Cathedral of the Consolata, Tehran

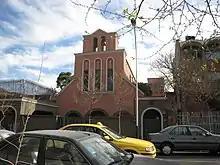
Cathedral of the Consolata in Tehran

The Cathedral of the Consolata, also called the Roman Catholic Cathedral of Tehran, is a Catholic Church building in the city of Tehran, Iran, in which the Latin or Roman rite is followed. The shrine is dedicated to Blessed Virgin Mary under her title of Our Lady of Consolation.